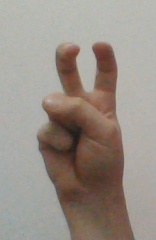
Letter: toot